Leslie Hill (Livingston Island)

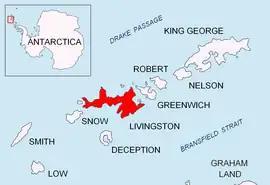
Location of Livingston Island in the South Shetland Islands.

The hill was named by the UK Antarctic Place-Names Committee in 1958 for David Leslie, Master of the American brig "Gleaner", a whaler from New Bedford, Massachusetts, which was diverted to sealing in 1820–21 in the South Shetland Islands, following the discovery of this group.